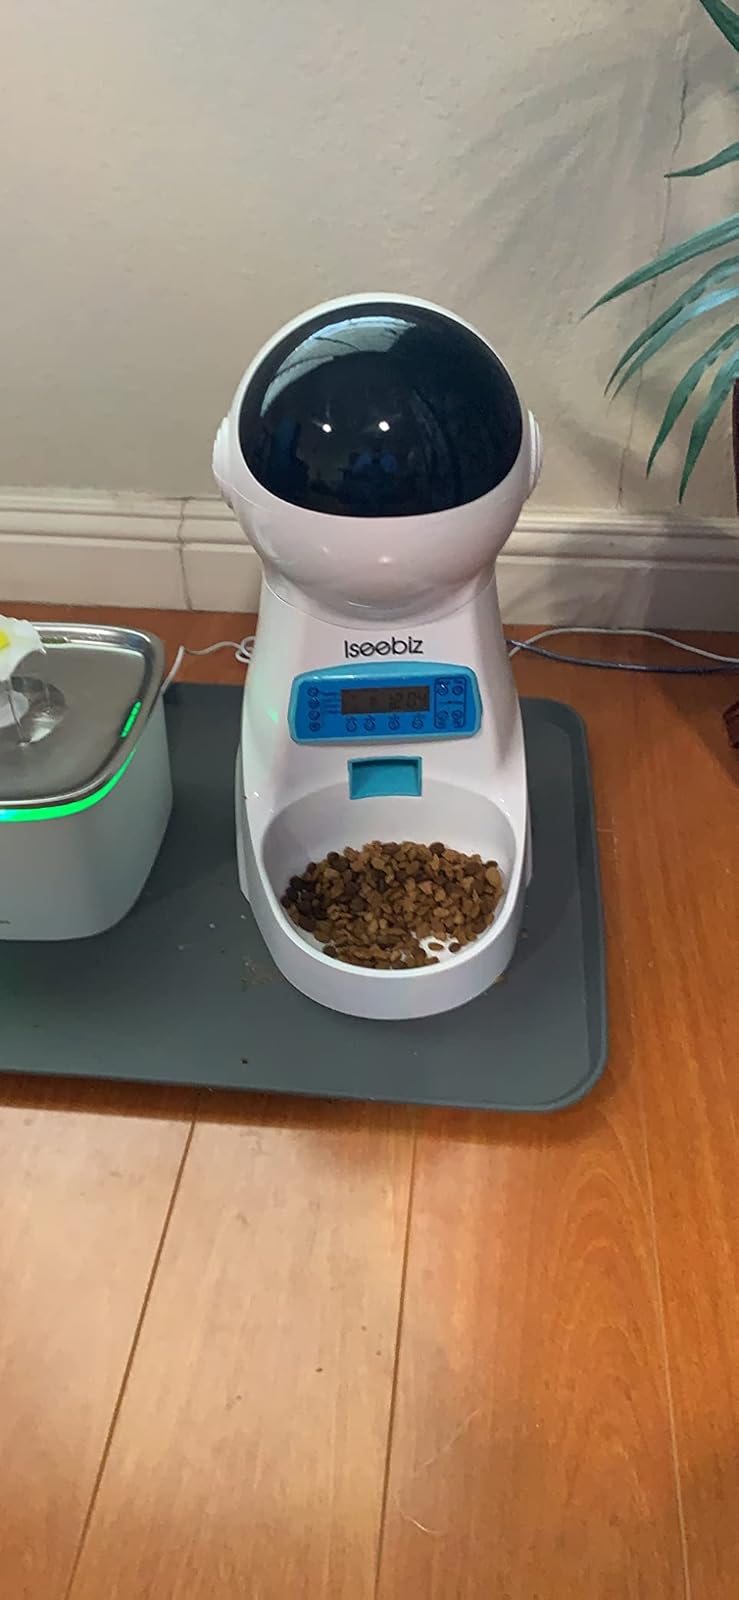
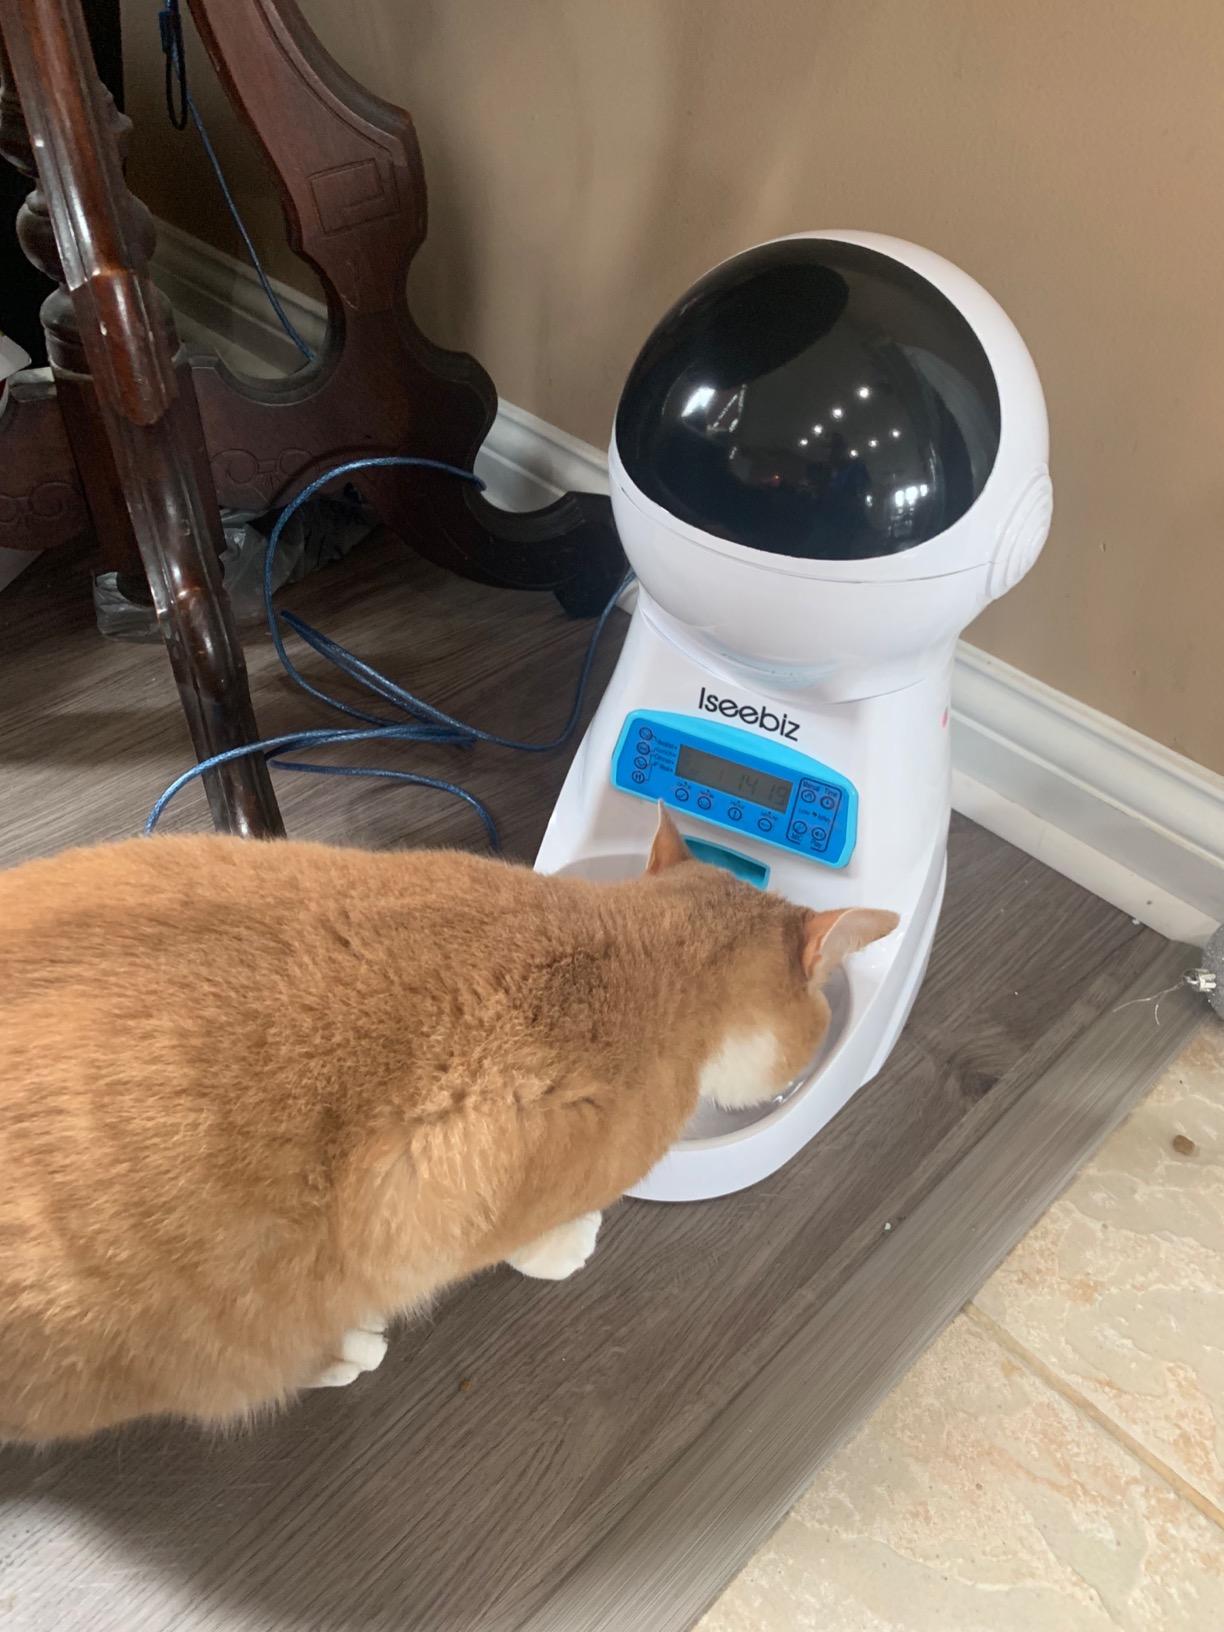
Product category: items_feeder
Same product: yes